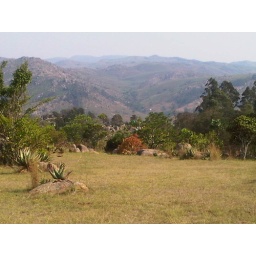
The mountains surrounding Brackenhill Lodge - went hiking around the mountain on a beautiful, hot, sunny day.